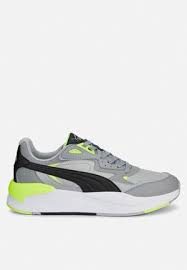
Label: Sneaker